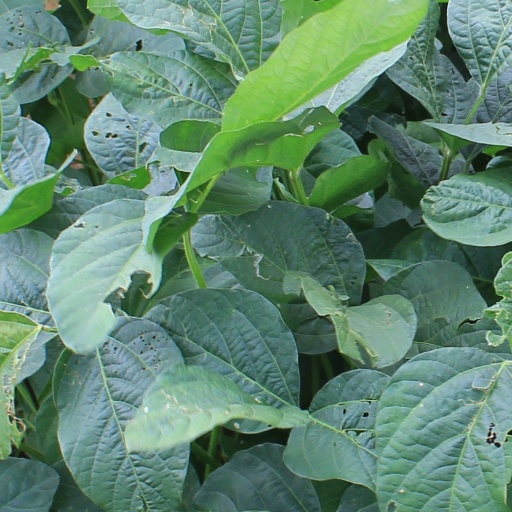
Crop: soybean